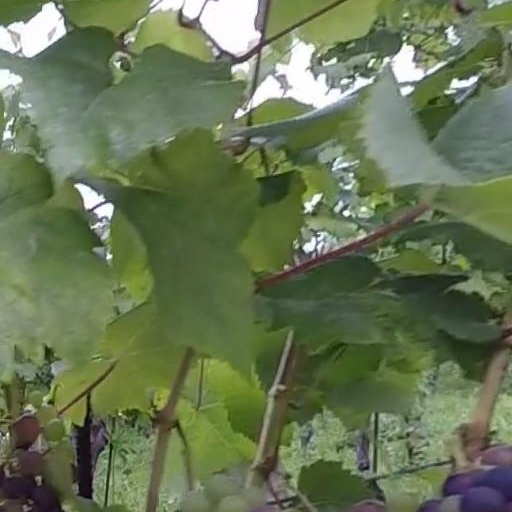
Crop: grape